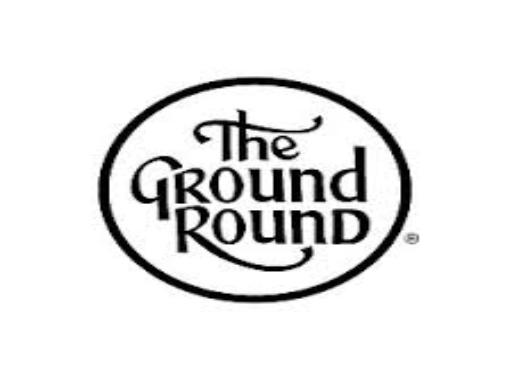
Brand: Ground Round
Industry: Electronic